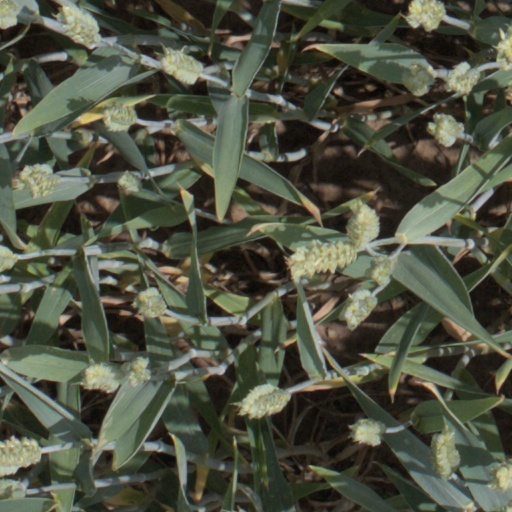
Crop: wheat